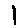
Label: 1